Fauna of Italy

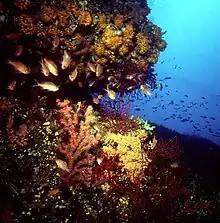
Violescent sea-whip reef in the sea near Palermo, Sicily

The Italian fauna includes 56,213 species of invertebrates, of which 37,303 species of insects. Commonly seen insects in Italy are the sail swallowtail, the scarlet dragonfly, Cleopatra butterfly, European praying mantis, cicada, glow-worm, hummingbird hawk-moth, Italian stinkbug, firebug, field cricket, European hornet, cuckoo wasp, carpenter bee, and the rose chafer.